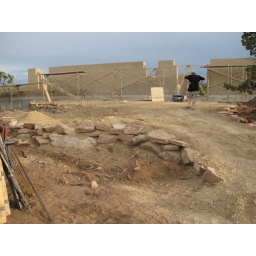
Cory is near the front door in the pic. Rock retaining wall shown also.